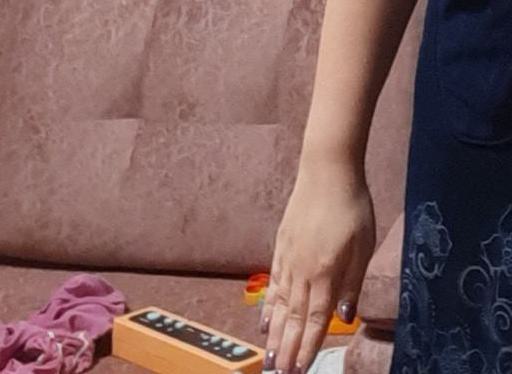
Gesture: no_gesture